Managed lane

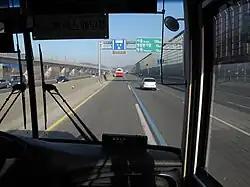
A dedicated bus lane (HOV 9+) on the Gyeongbu Expressway in South Korea

Bus lanes are lanes exclusively reserved for buses. A busway is a facility that is reserved for exclusive use by buses. A bus-lane, more commonly located on a major arterial or roadway on separate right-of-way, is usually a component of a bus rapid transit (BRT) system and as a result the terms bus-lane, busway, and BRT are sometimes used synonymously. However, there is a distinction between a lane dedicated to exclusive use by buses and BRT, which may include various operational improvements and station design features to provide high quality service for express bus trips. The type of service may also be substantially different, focused on limited express stops en route or point-to-point nonstop service.